The Accidental Asian

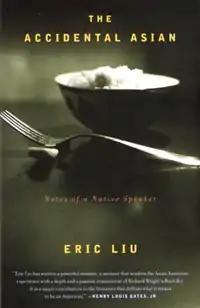
Paperback edition cover, 1999

The Accidental Asian: Notes of a Native Speaker is a collection of memoirs and essays by American writer Eric Liu published in 1998. One of his arguments criticizes the unified Asian American movement with uniform interests. The book was well received by major reviewers, including "The New York Times Book Review" and "Time" magazine.